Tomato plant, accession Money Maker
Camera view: bottom (45 deg); turntable rotation: 240 degrees
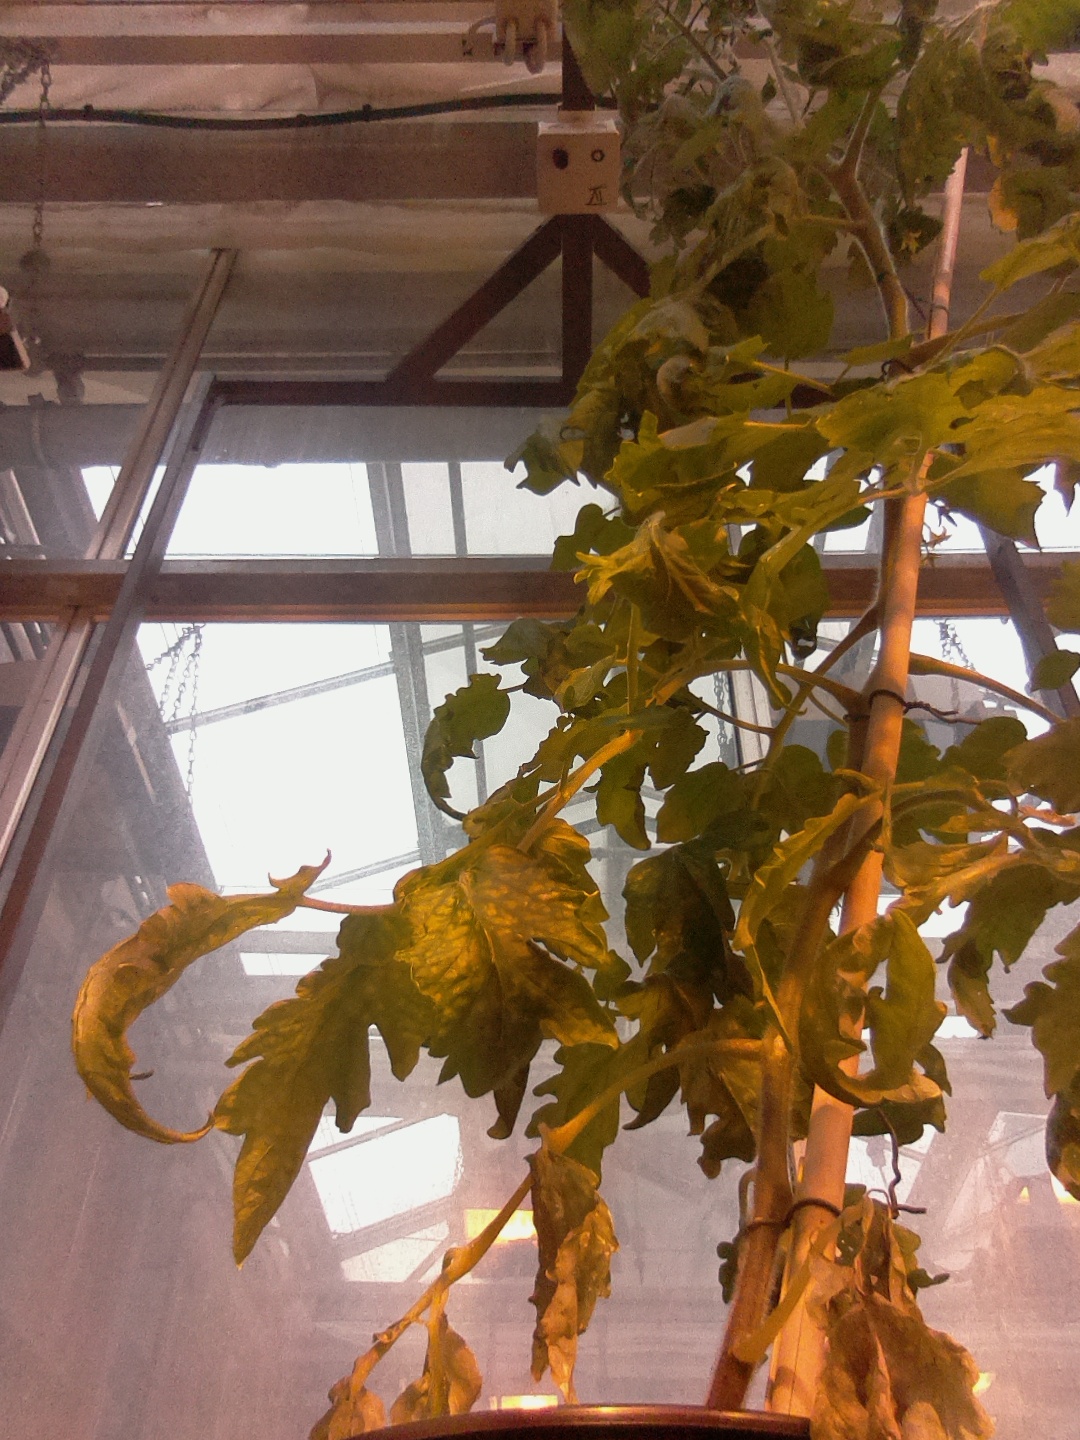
BBCH growth stage 71: 10%-20% of final fruit size